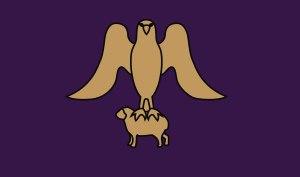
Erevan ou Yerevan est la plus grande des villes d’Arménie et sa capitale depuis 1918, la douzième depuis les origines de l’Arménie. La ville actuelle est en partie fondée sur l'ancienne cité urartéenne d'Erebouni. Elle est située à l'ouest du pays, à l'extrémité orientale de la plaine de l'Ararat, au-dessus des gorges de la rivière Hrazdan.
L'Histoire d'Erevan, capitale de l'Arménie moderne commence à l'Antiquité. Âgée de près de 2 800 ans, la ville considère sa date de naissance à 782 av. J.-C. mais était déjà un lieu d'habitations à l'époque néolithique.